Bucharest Henri Coandă International Airport

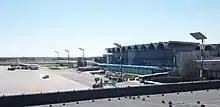
Arrivals hall

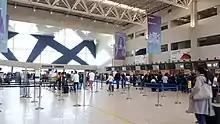
The newer check-in hall

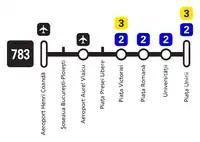
Former STB Route 783 (currently renamed 100) diagram (connections to Bucharest Metro lines shown)

In 2018, 13,824,830 passengers passed through the airport, an increase of 7.95% compared to 2017. In 2018, the airport handled 13.8 million passengers (63.3% of the total number of passengers carried by Romanian airports) and 39,534 tons of cargo (81.4% of the total amount of cargo handled by Romanian airports).